Klamelisaurus

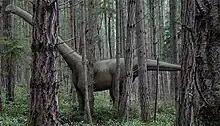
Artist impression of "Klamelisaurus" in a conifer forest

"Klamelisaurus" was described as a "relatively large" sauropod by Zhao in 1993. In 2016, American paleontologist Gregory S. Paul estimated its length at in length and in weight, albeit based on the hypothesis that "Klamelisaurus" represented the adult form of "Bellusaurus". In 2020, Moore and colleagues listed a number of characteristics (following a 2013 study by Michael Taylor and Mathew Wedel) which identified the type specimen as an adult: the lack of unfused sutures in the vertebral centra; the fusion of the (hip vertebrae), the fusion of the cervical ribs to their corresponding centra; and the fusion of the scapula and coracoid in the shoulder.